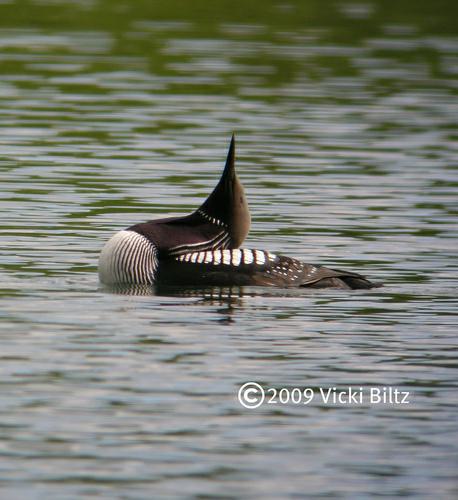
A photo of a pacific loon